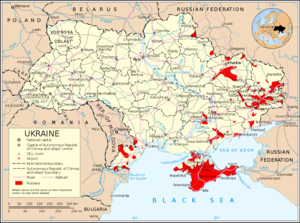
La diaspora russe est l'ensemble des populations russophones et/ou d'origine russe vivant hors des frontières de la Fédération de Russie et représentant un ensemble d'environ 15 000 000 personnes. Cet ensemble est très disparate :